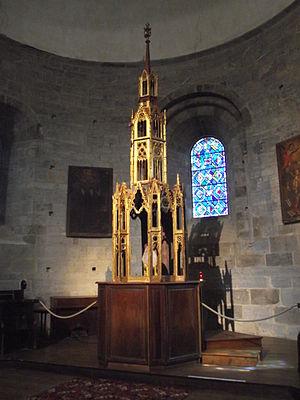
Tabernacle de l'abbatiale de Saint-Savin, Hautes-Pyrénées, France)
L'abbaye de Saint-Savin fut un des plus grands centres religieux du pays de Bigorre. Le monastère date au moins du Xᵉ siècle et a été construit en lieu et place d'un fort gallo-romain dénommé anciennement Palatium Æmilianum par Charlemagne.
Saint-Savin est une commune française située dans le département des Hautes-Pyrénées, en région Occitanie. Elle appartient selon l'INSEE à la banlieue de l'unité urbaine d'Argelès-Gazost, petite agglomération d'environ 7 000 habitants.